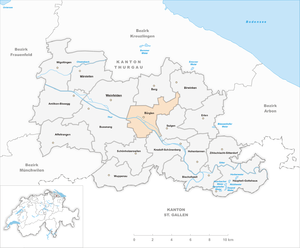
Bürglen est une commune suisse du canton de Thurgovie, située dans le district de Weinfelden.